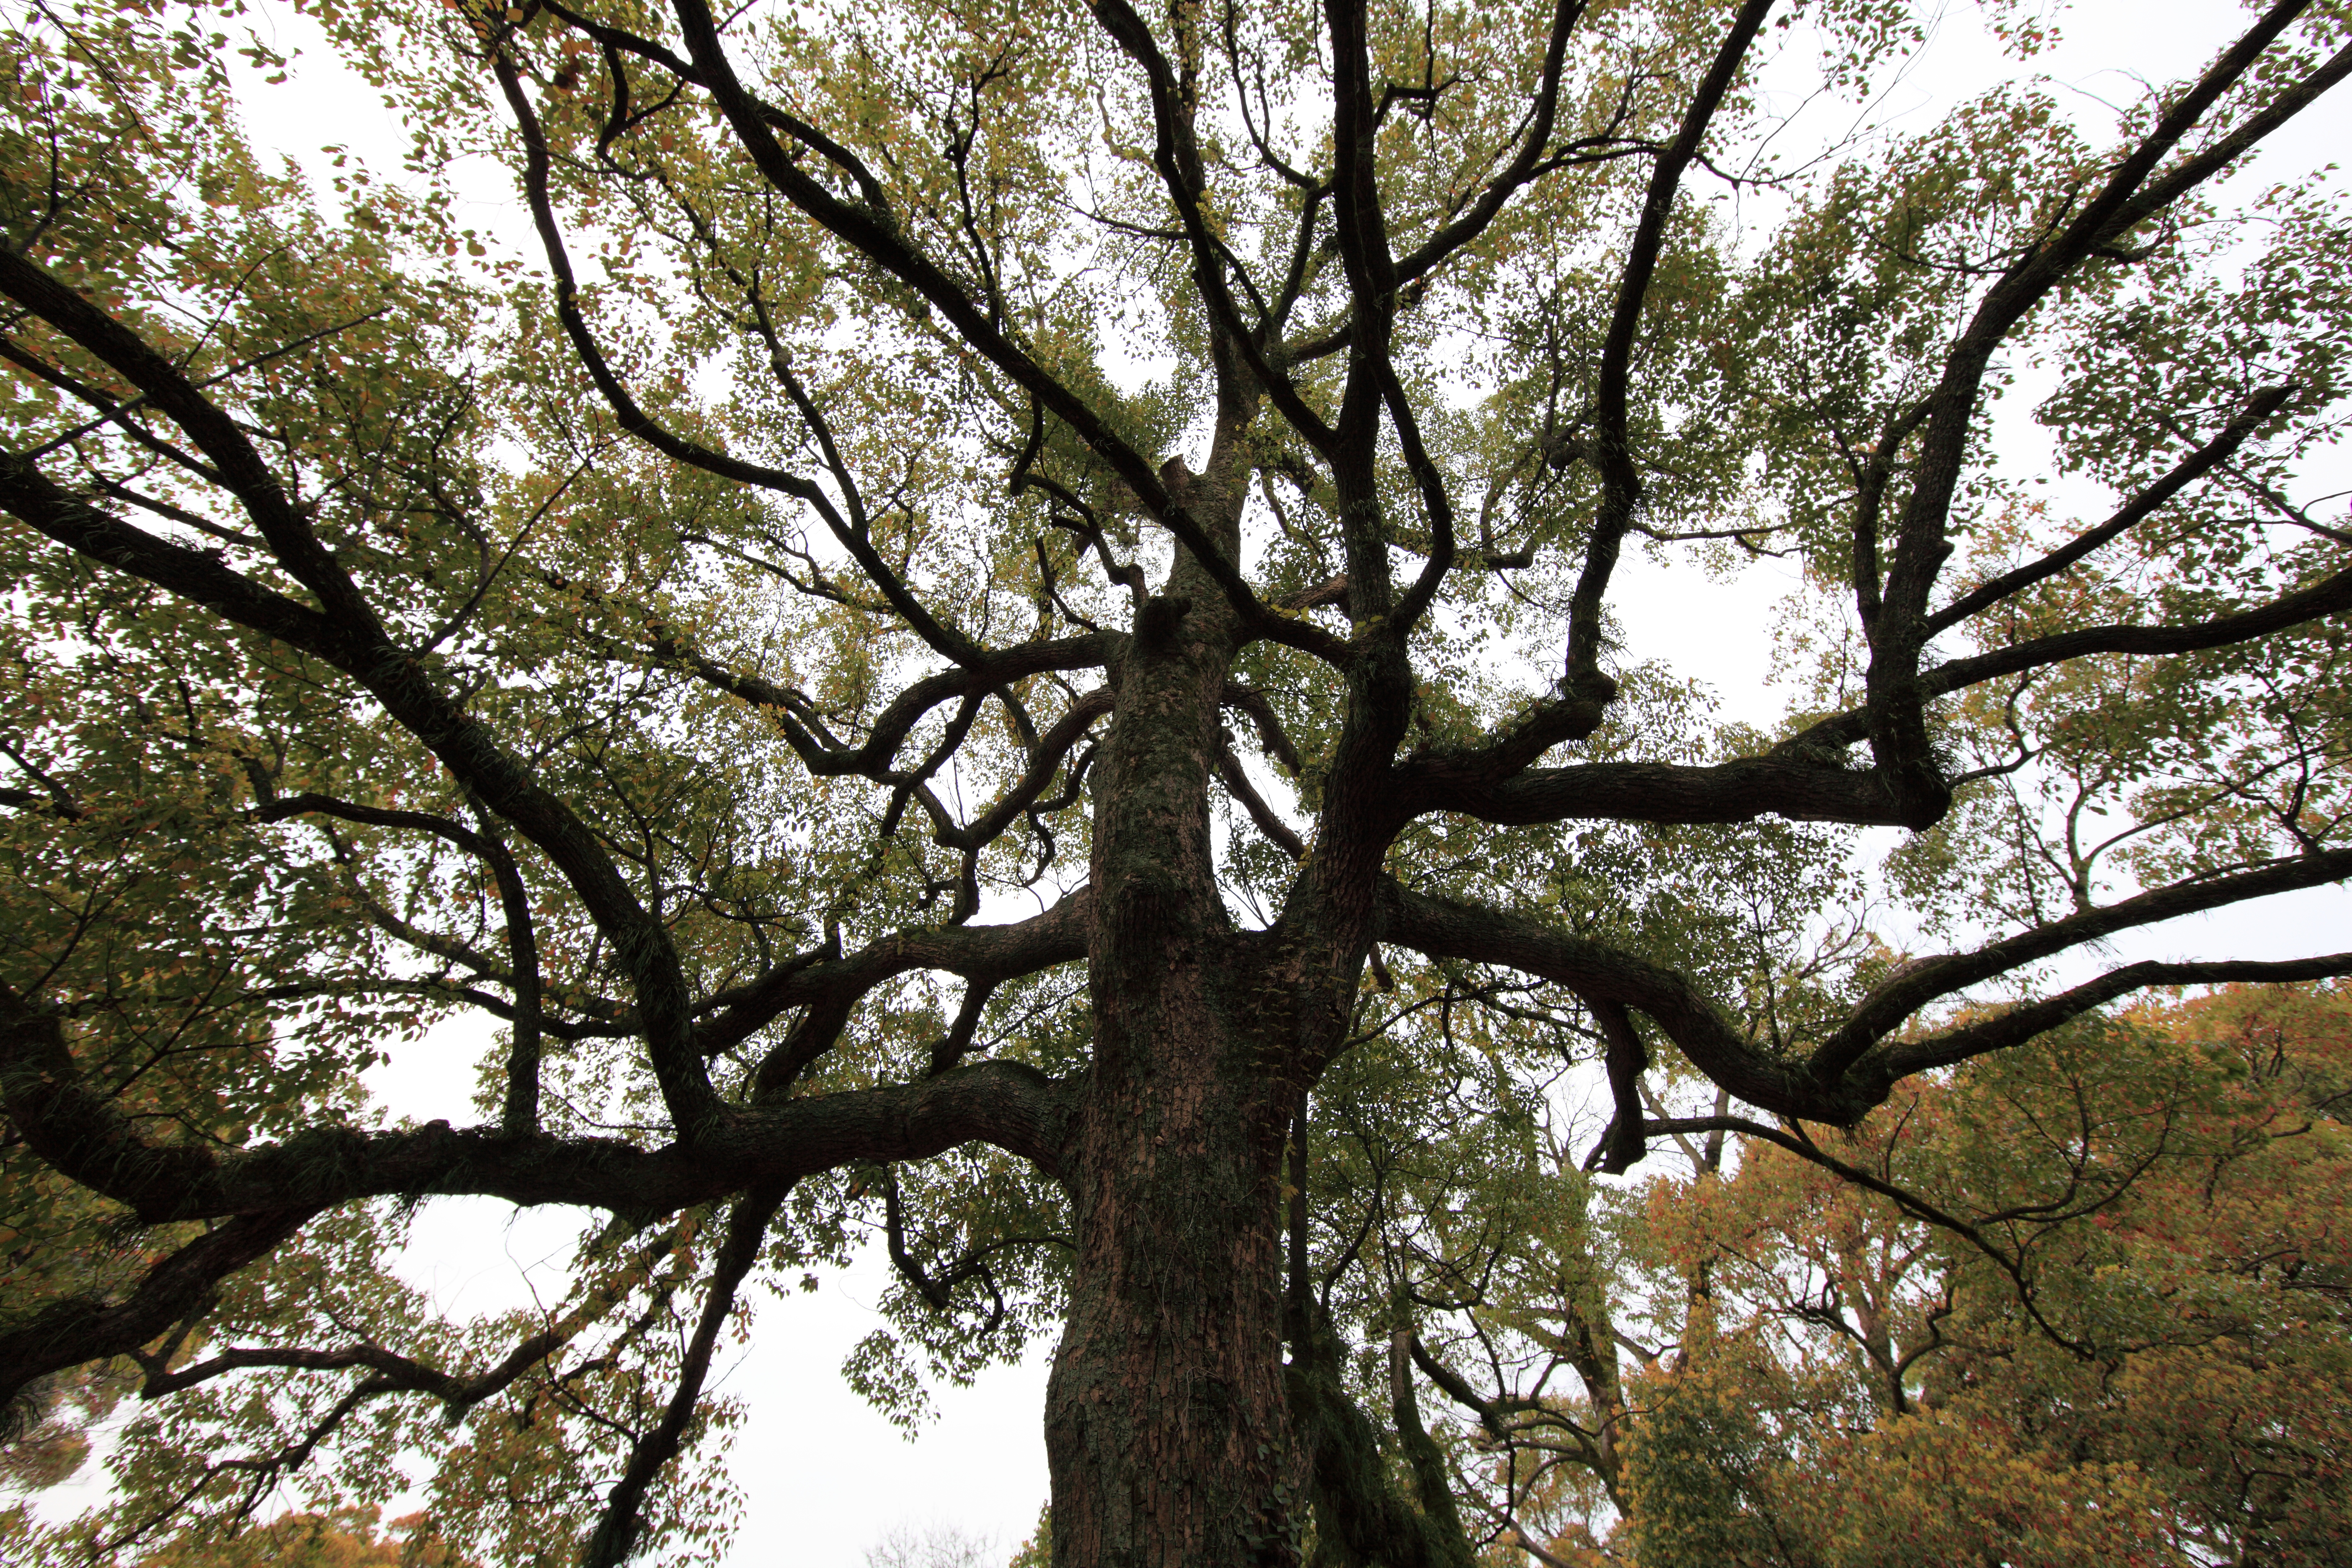
tree, branch, blossom, plant, flower, spring, high, botany, deciduous, oak, 5d, grove, hires, woodland, markii, hi, res, resolution, flowering plant, woody plant, land plant